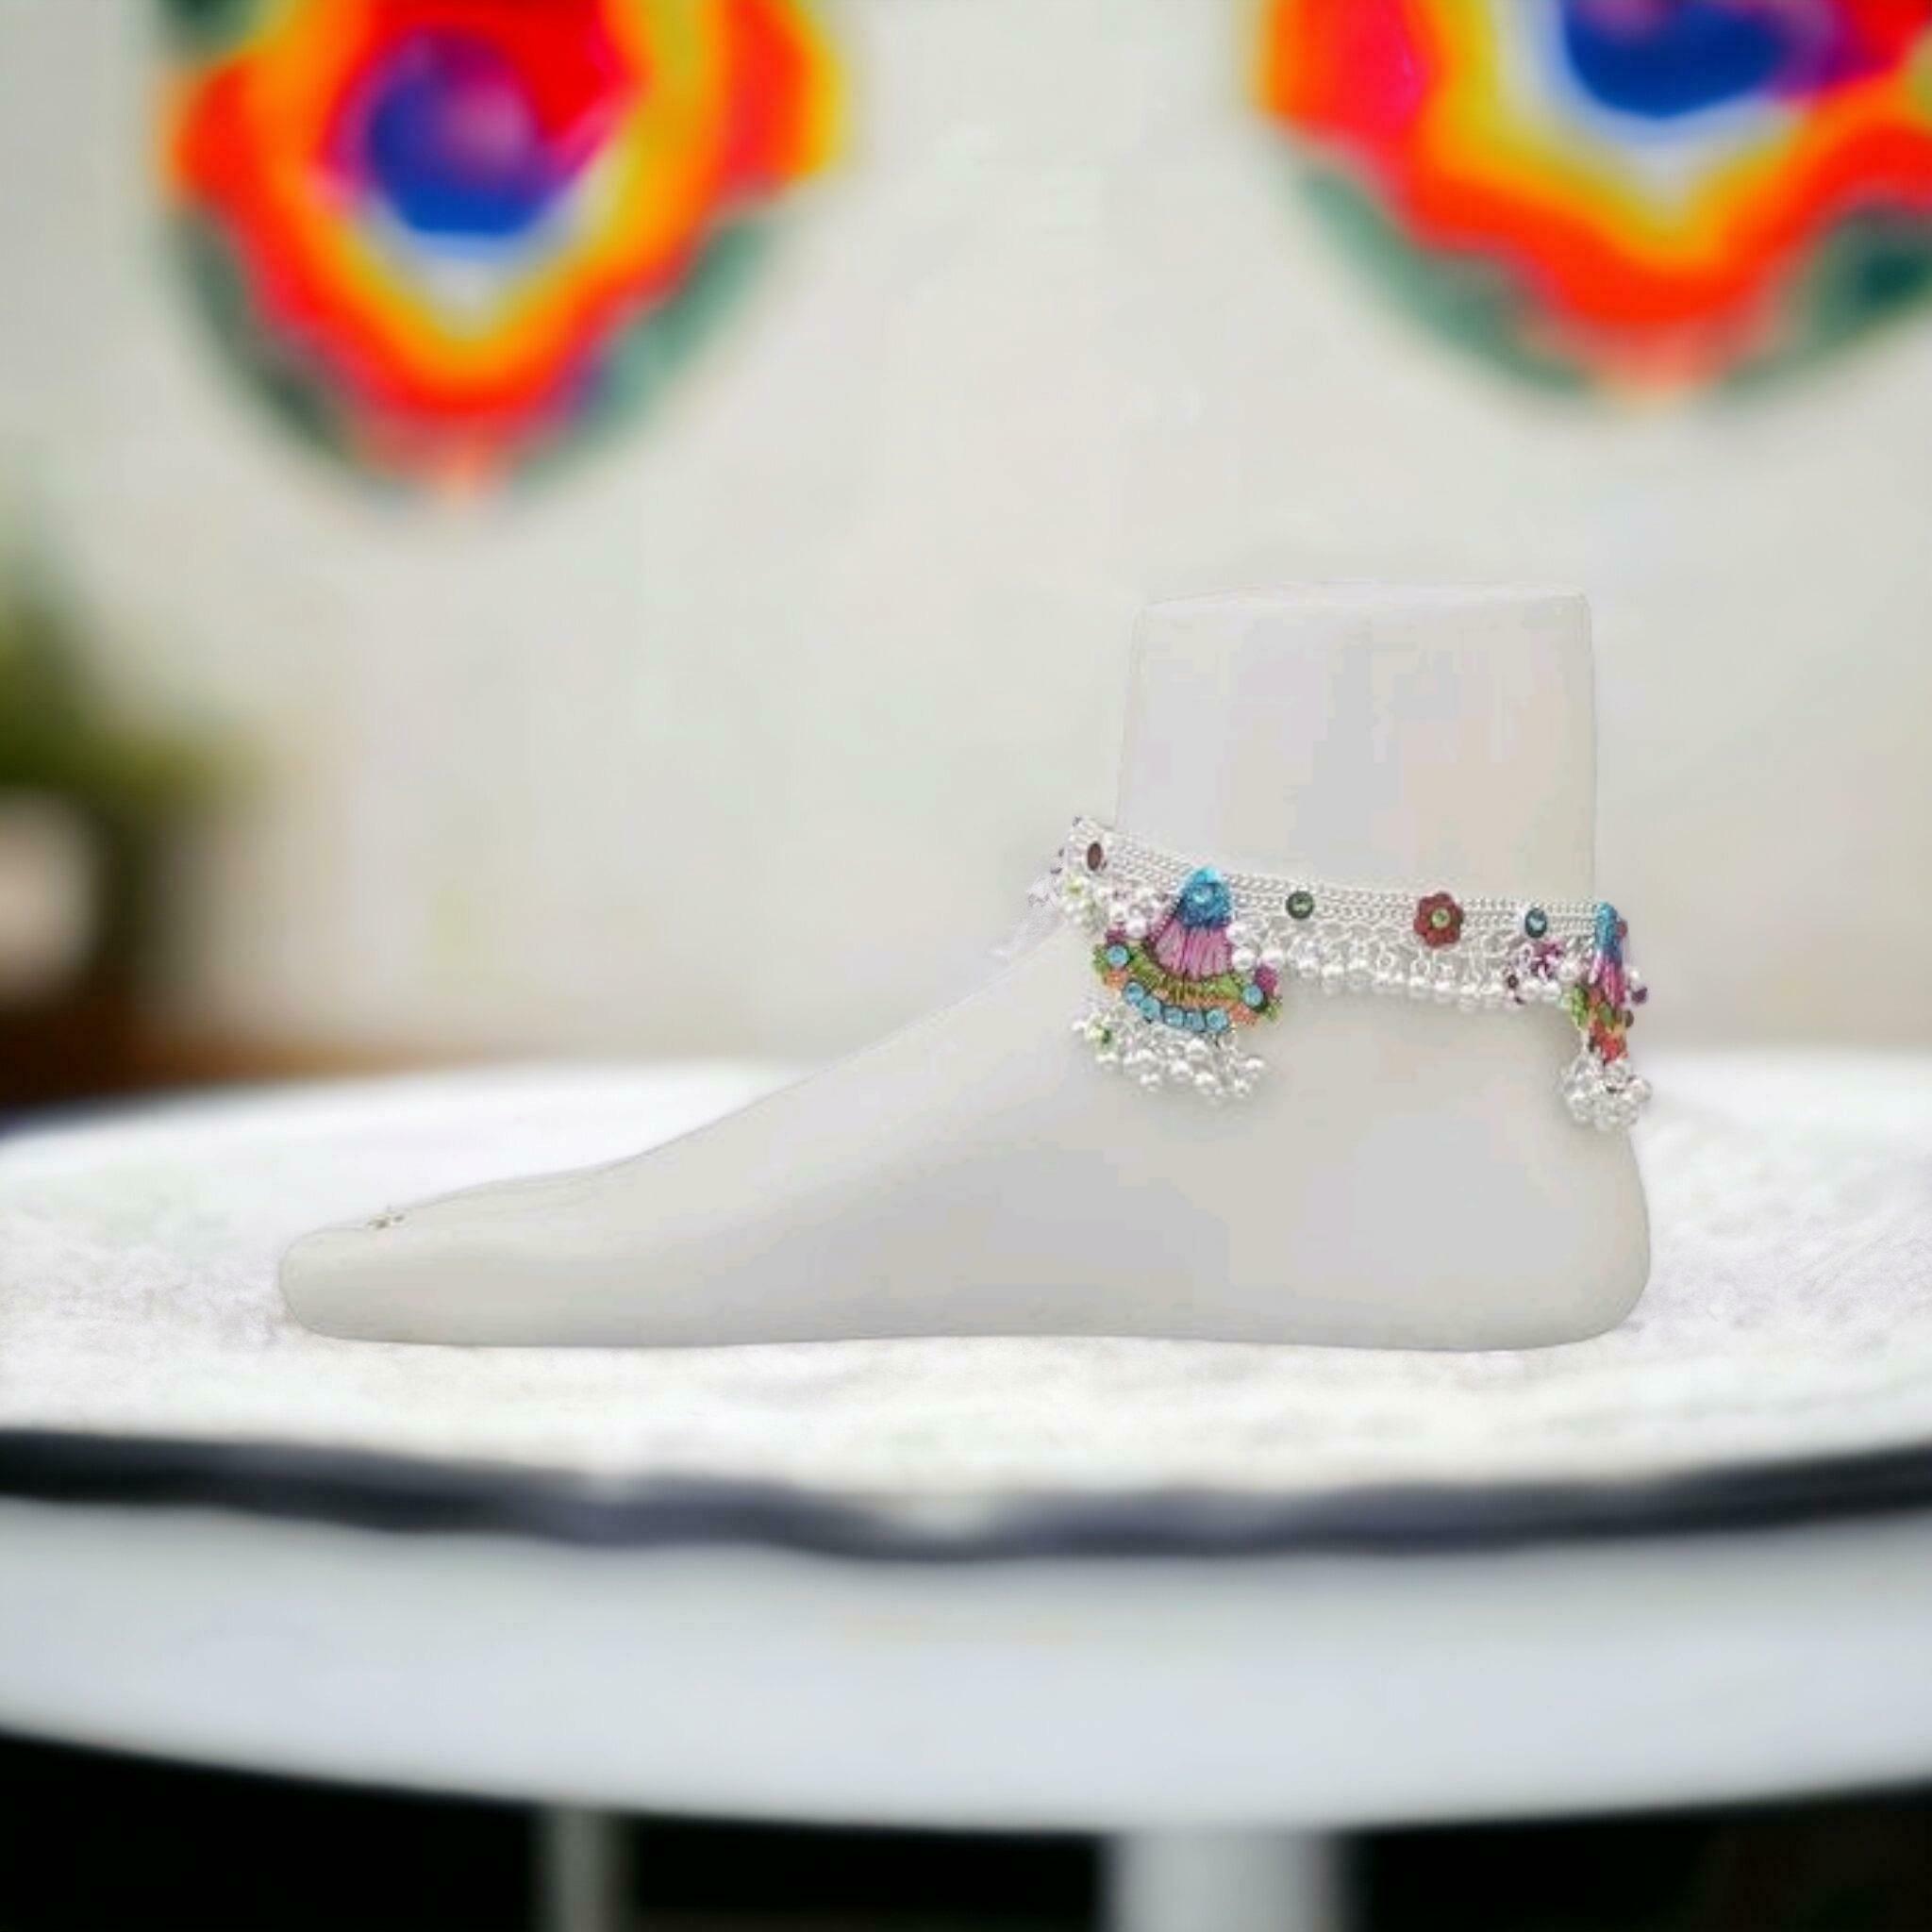
BR Ornaments A249 Alloy Anklet (Pack of 2)
Type: Anklet
Brand: BR Ornaments
Price: Rs. 369
 This silver anklet looks good with all indian outfitsor traditional outfits suitable girls and women of all ages. grab this pair of anklets, you will feel stylish ankle and shining silver anklet will make beautiful, you must buy the sns traders anklets you will never go wrong with the latest design, fancy anklets in silver jewellery.